Balakot

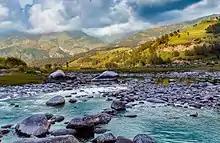
Kunhar river flowing through Balakot

Balakot is located on the right bank of the Kunhar River in northern Pakistan. It is almost two-thirds of the length of the river from its origin at Lake Dharam Sar deep in the Kaghan Valley before its confluence with the Jehlum River.